Nancy Johnson

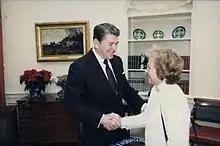
Johnson and President Ronald Reagan in 1985

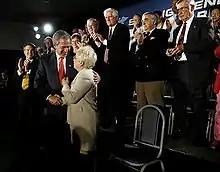
Johnson greeting President George W. Bush in 2003

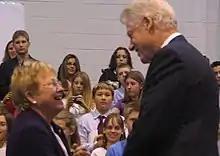
Johnson with former President Bill Clinton in 2005

Johnson was elected to the House of Representatives in 1982 with 52 percent of the vote, defeating Democratic state senator William E. Curry Jr. She replaced Democrat Anthony "Toby" Moffett, who made an unsuccessful bid for the U.S. Senate that year.